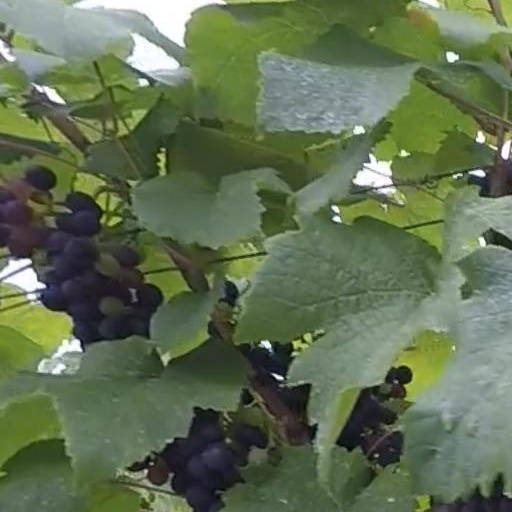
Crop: grape